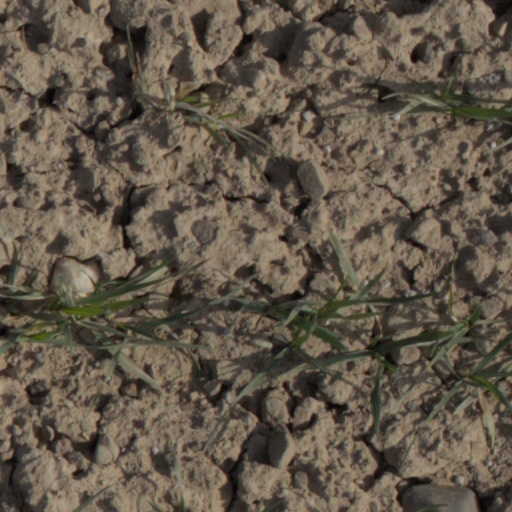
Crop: wheat